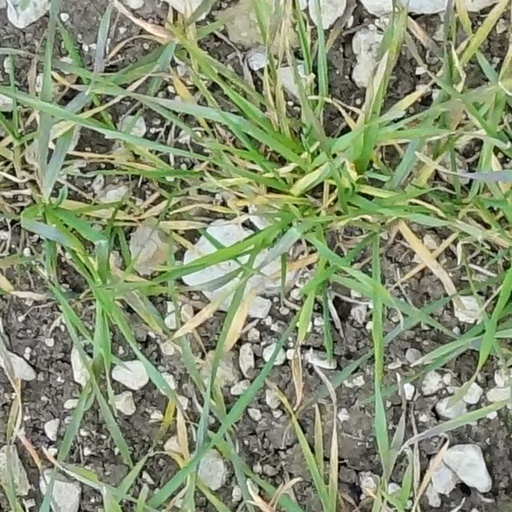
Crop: wheat